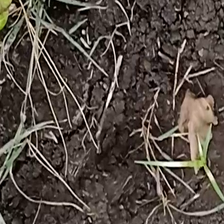
Weed species: Harali_(Cynodon_dactylon)